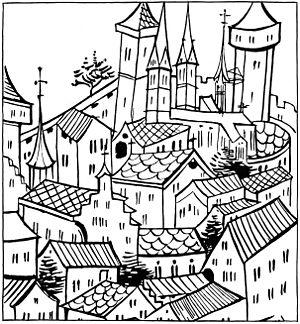
La cathédrale Notre-Dame de Constance est l'ancien siège de l'évêché de Constance, en Allemagne. La première construction de l'édifice remonte aux premiers temps de la création du siège épiscopal, vers l'an 600, et est mentionnée pour la première fois en l'an 780. Elle fut pendant douze siècles le siège de l'évêque de Constance et accueillit les débats du Concile de Constance. Depuis la disparition de l'évêché de Constance en 1821, la cathédrale est utilisée comme église paroissiale.